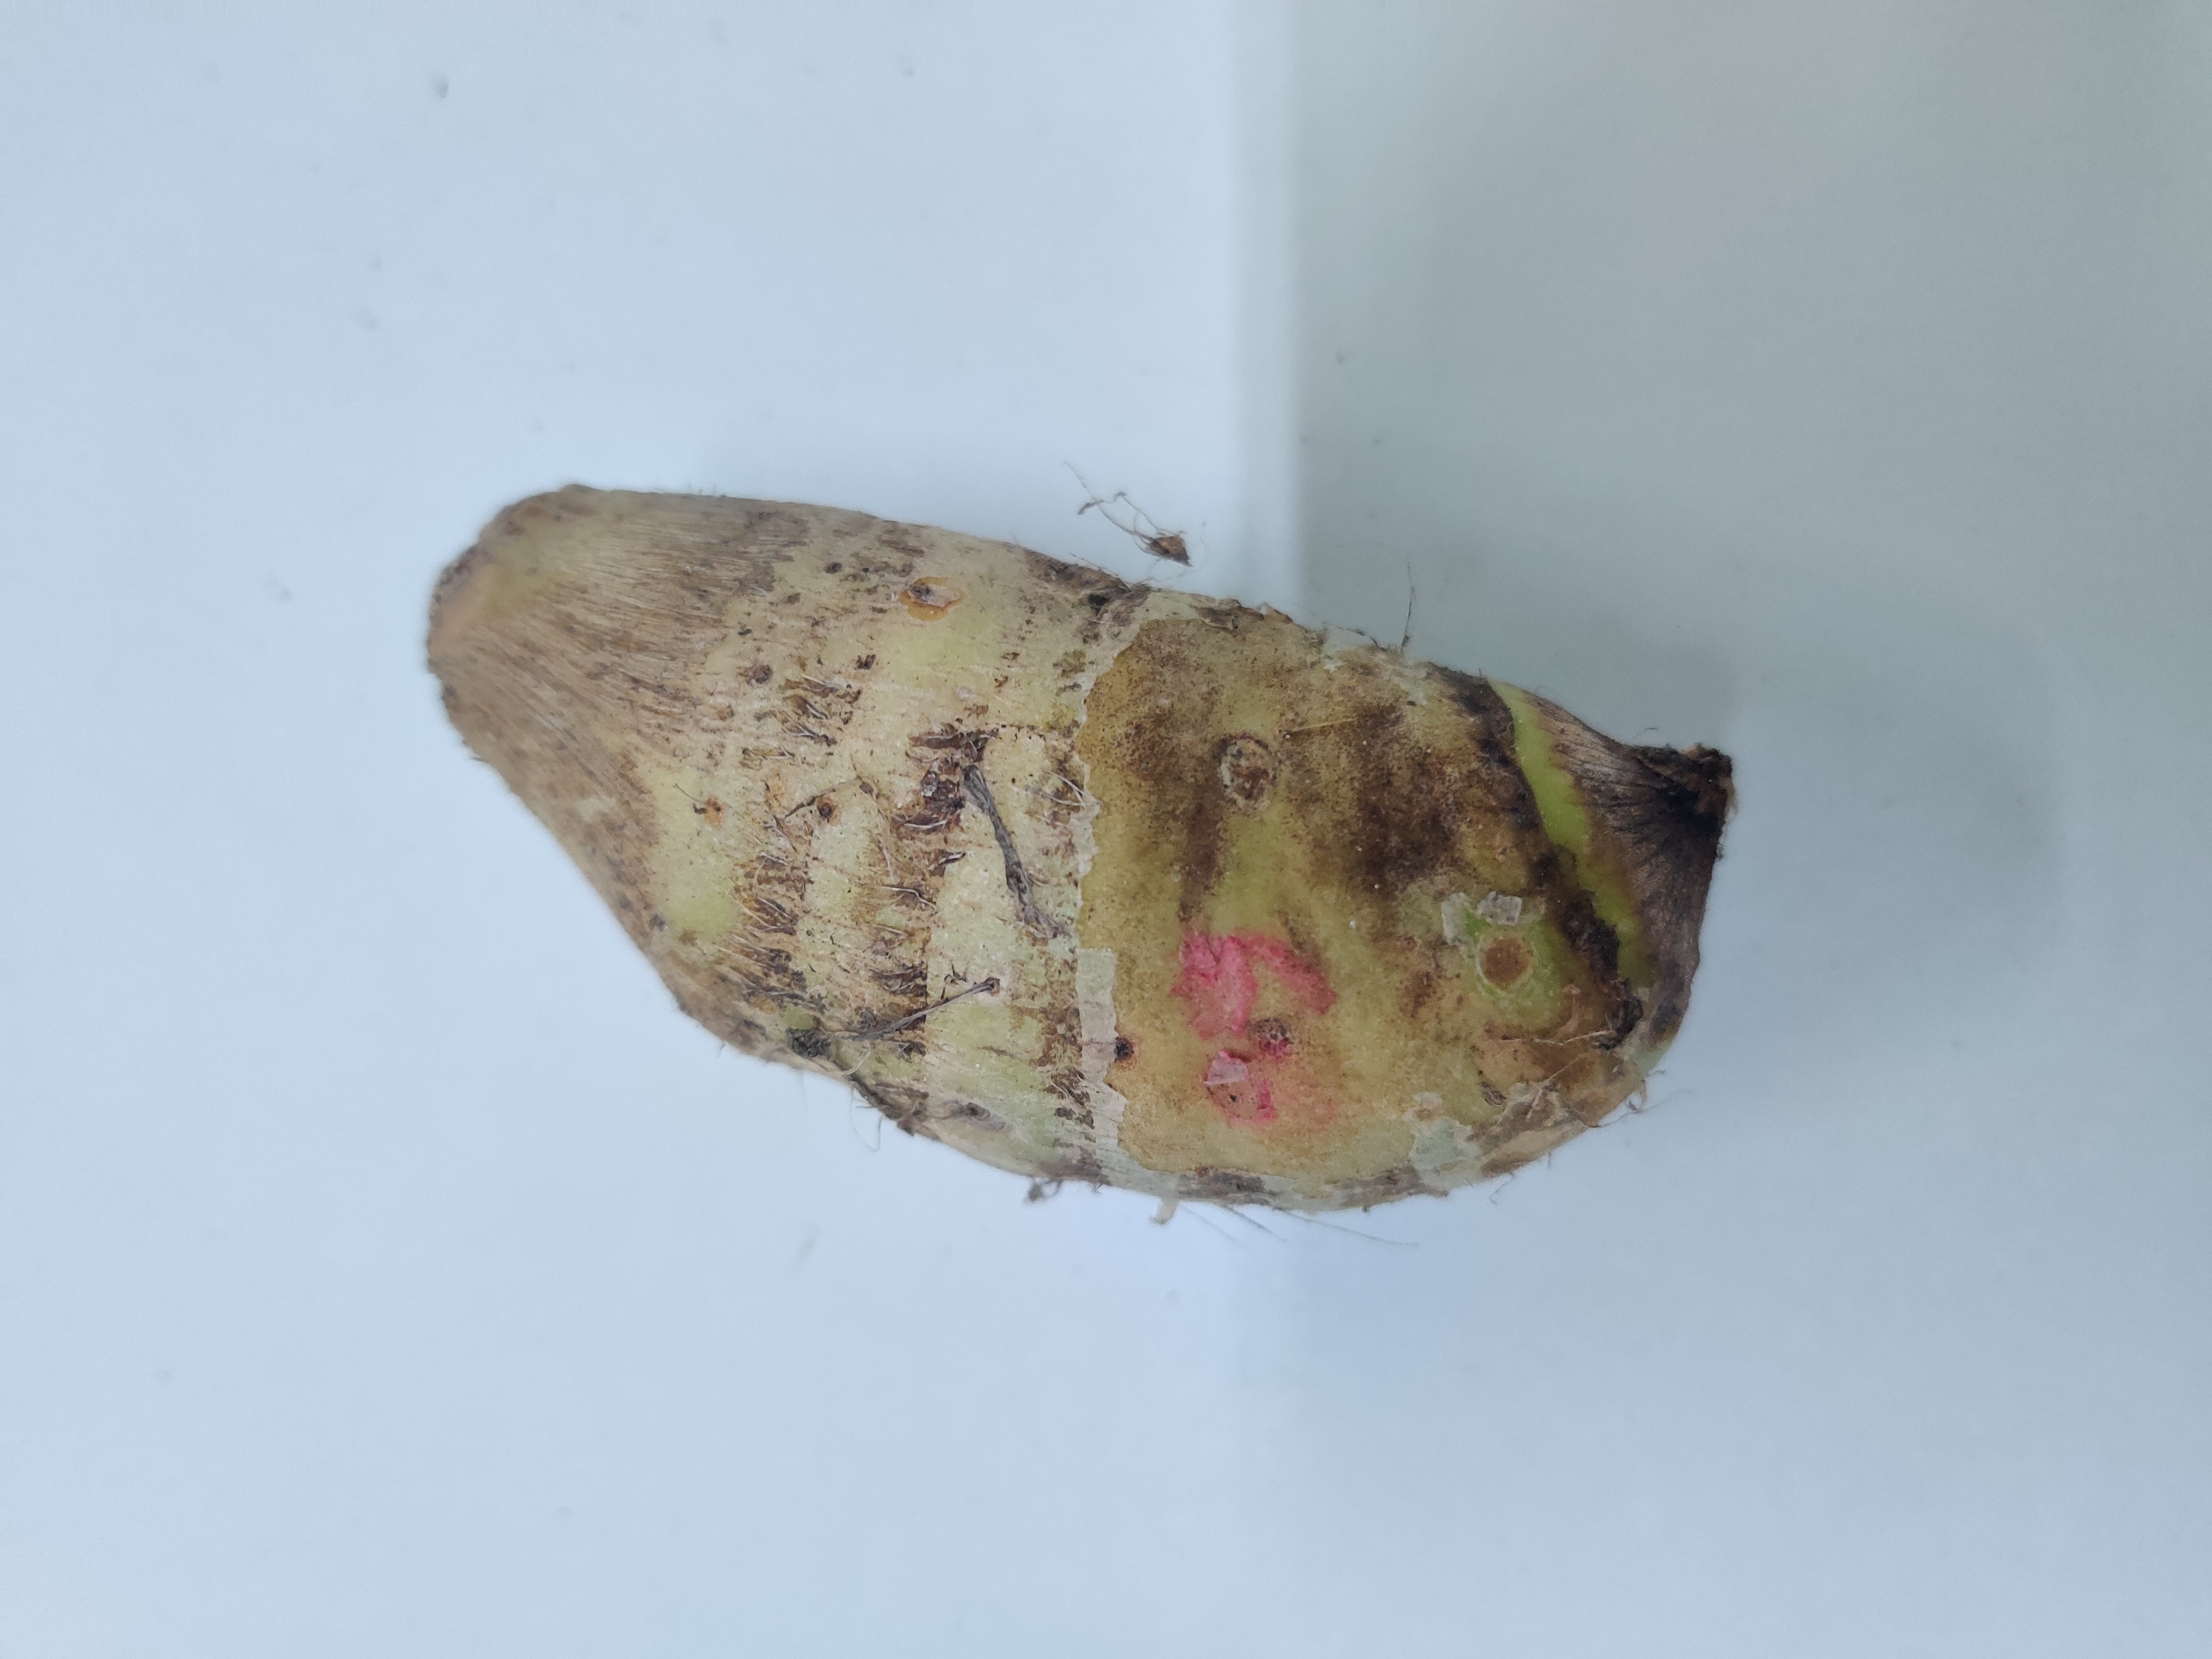
Crop: Taro root
Condition: Severely Damaged